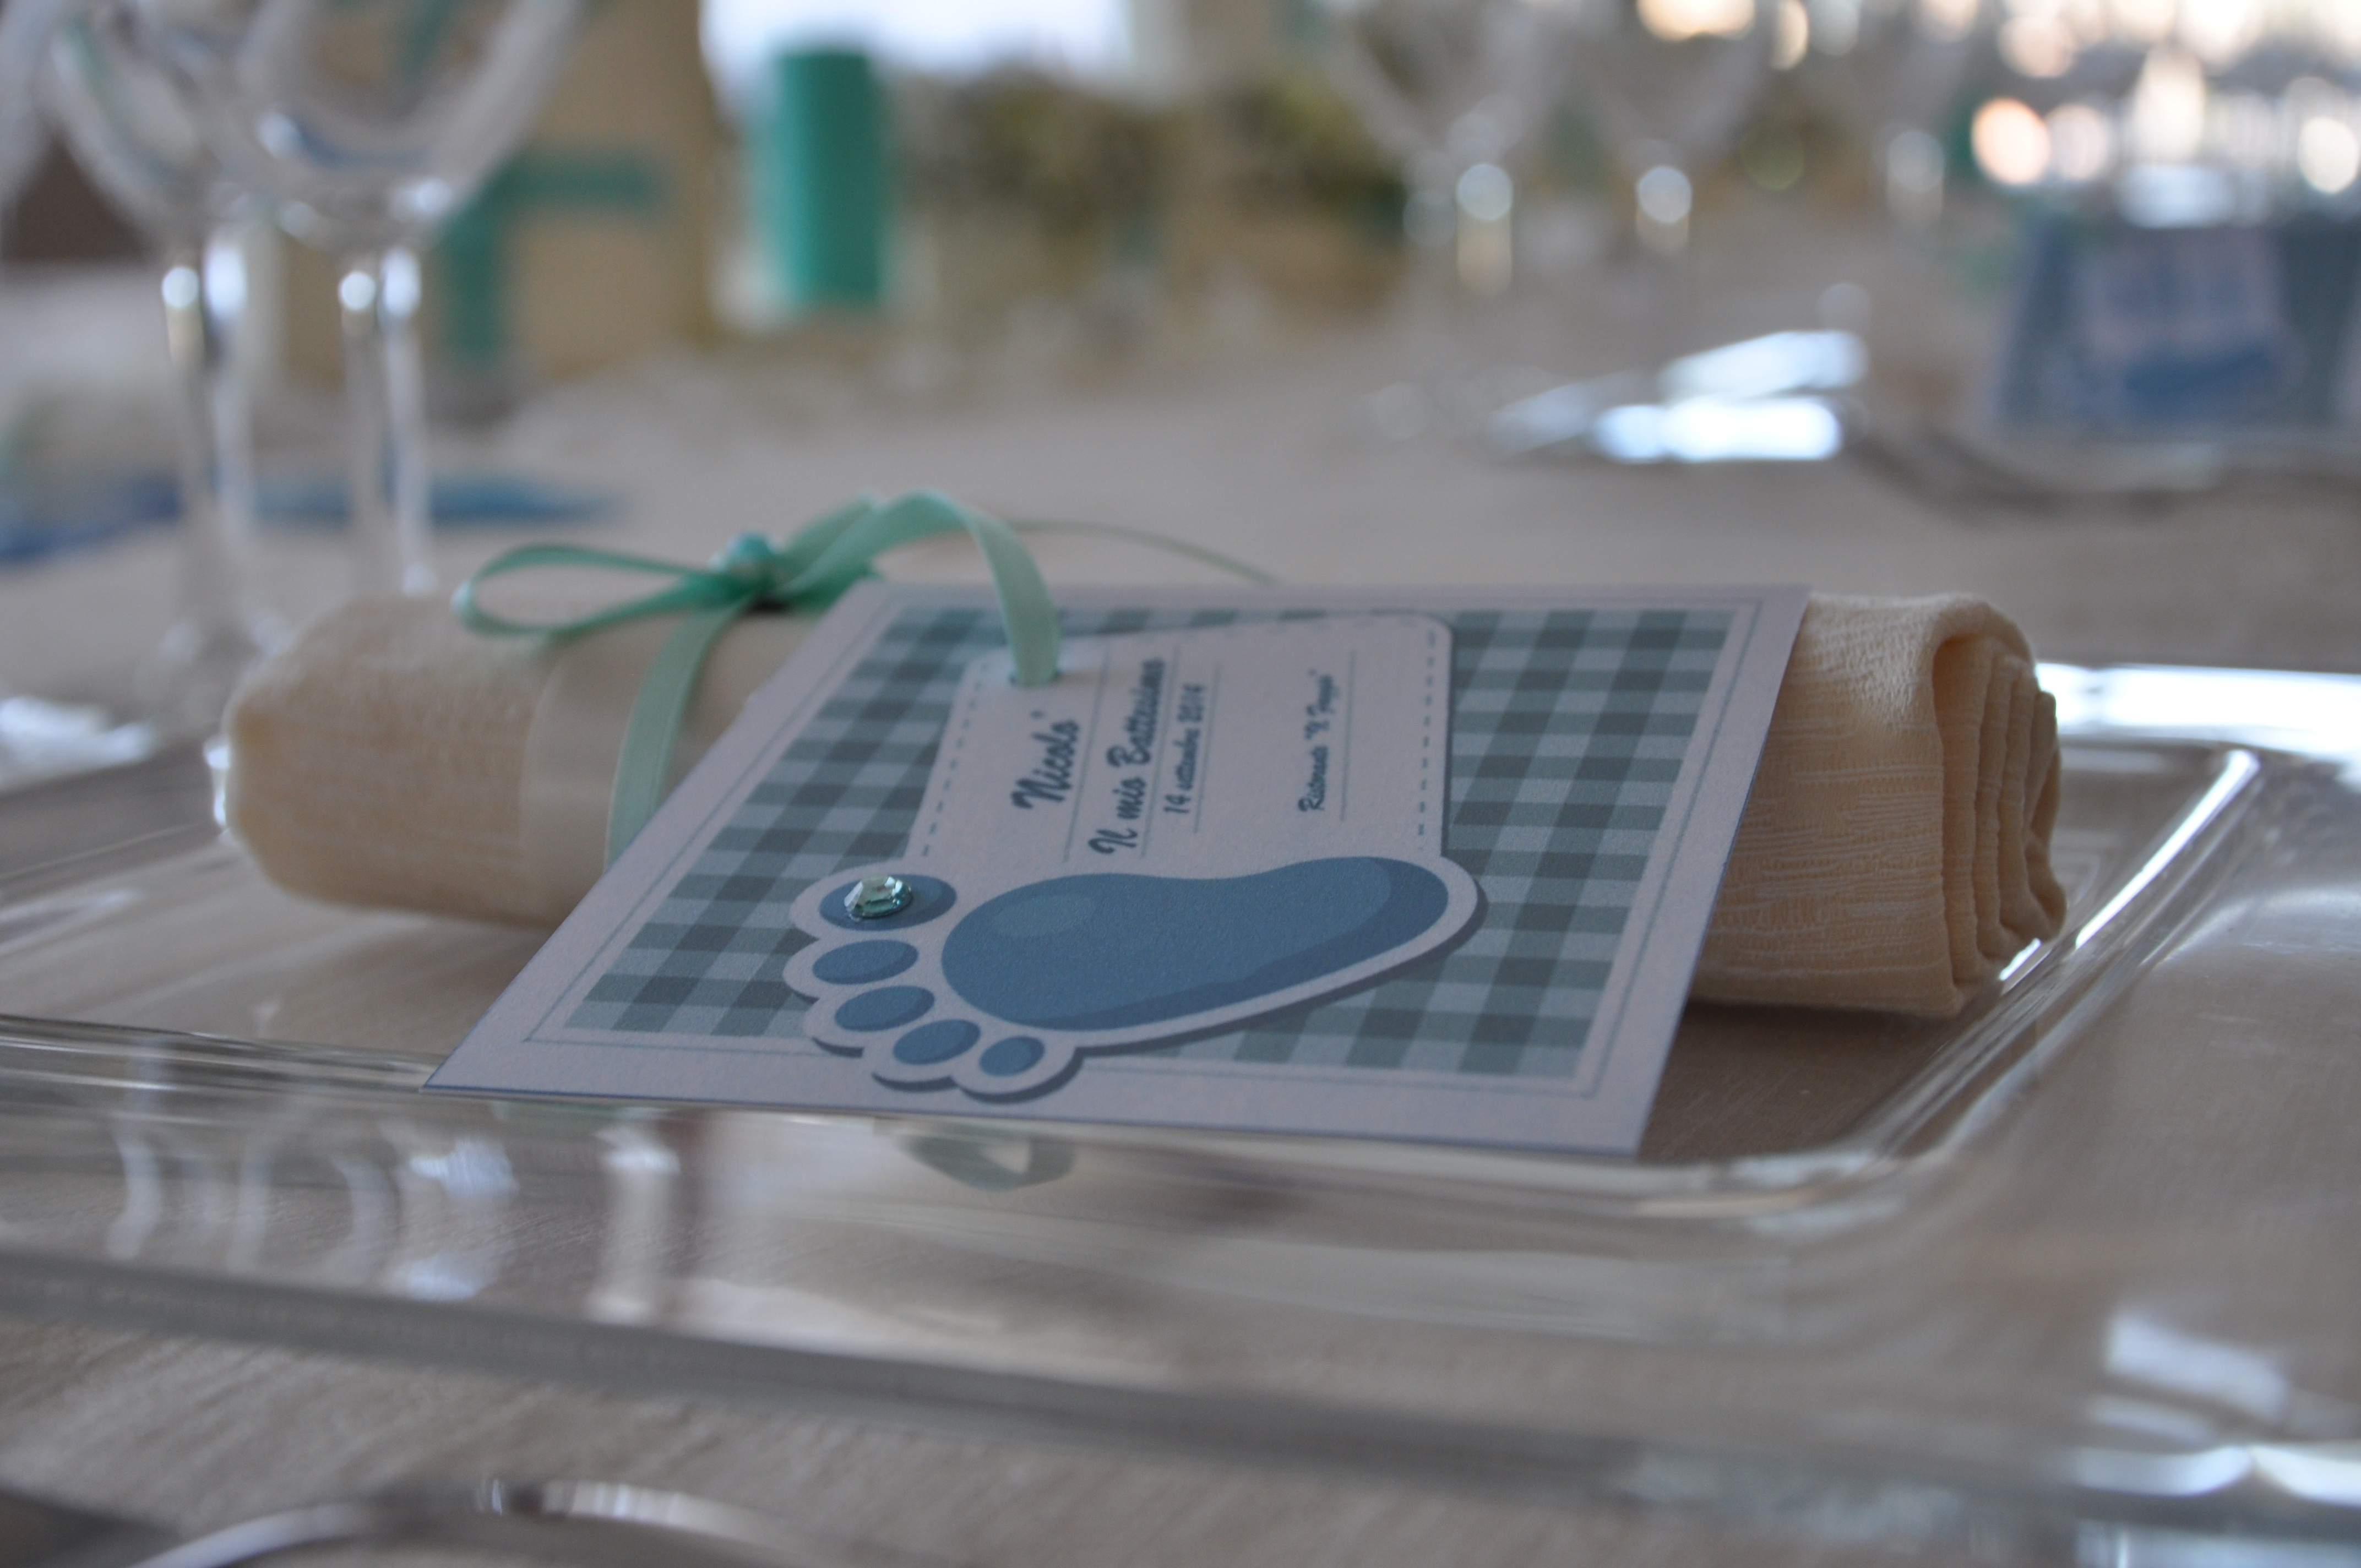
meal, child, blue, party, baptism, placeholder